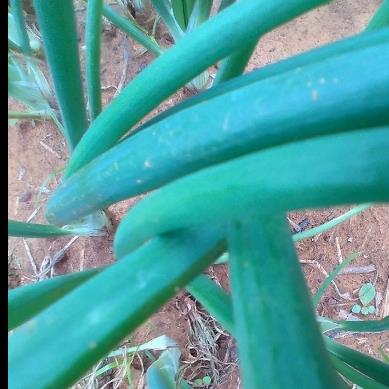
Crop: Onion
Condition: healthy-leaf